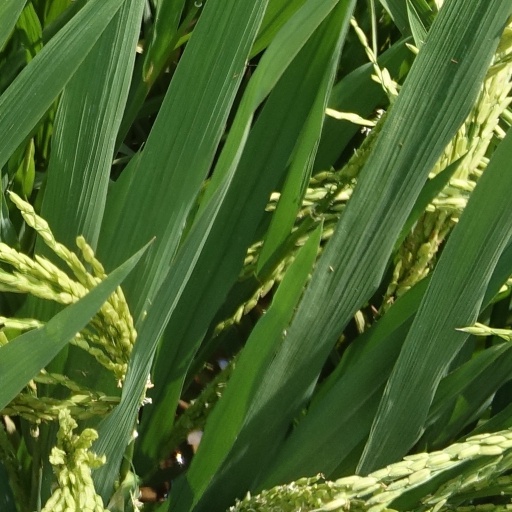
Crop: rice